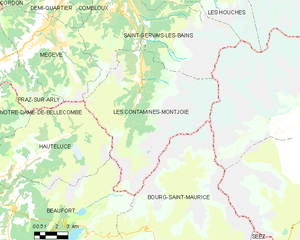
Carte des communes françaises Les Contamines-Montjoie
Les Contamines-Montjoie est une commune française située dans le département de la Haute-Savoie, en région Auvergne-Rhône-Alpes.